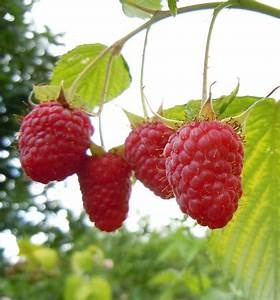
Label: raspberry